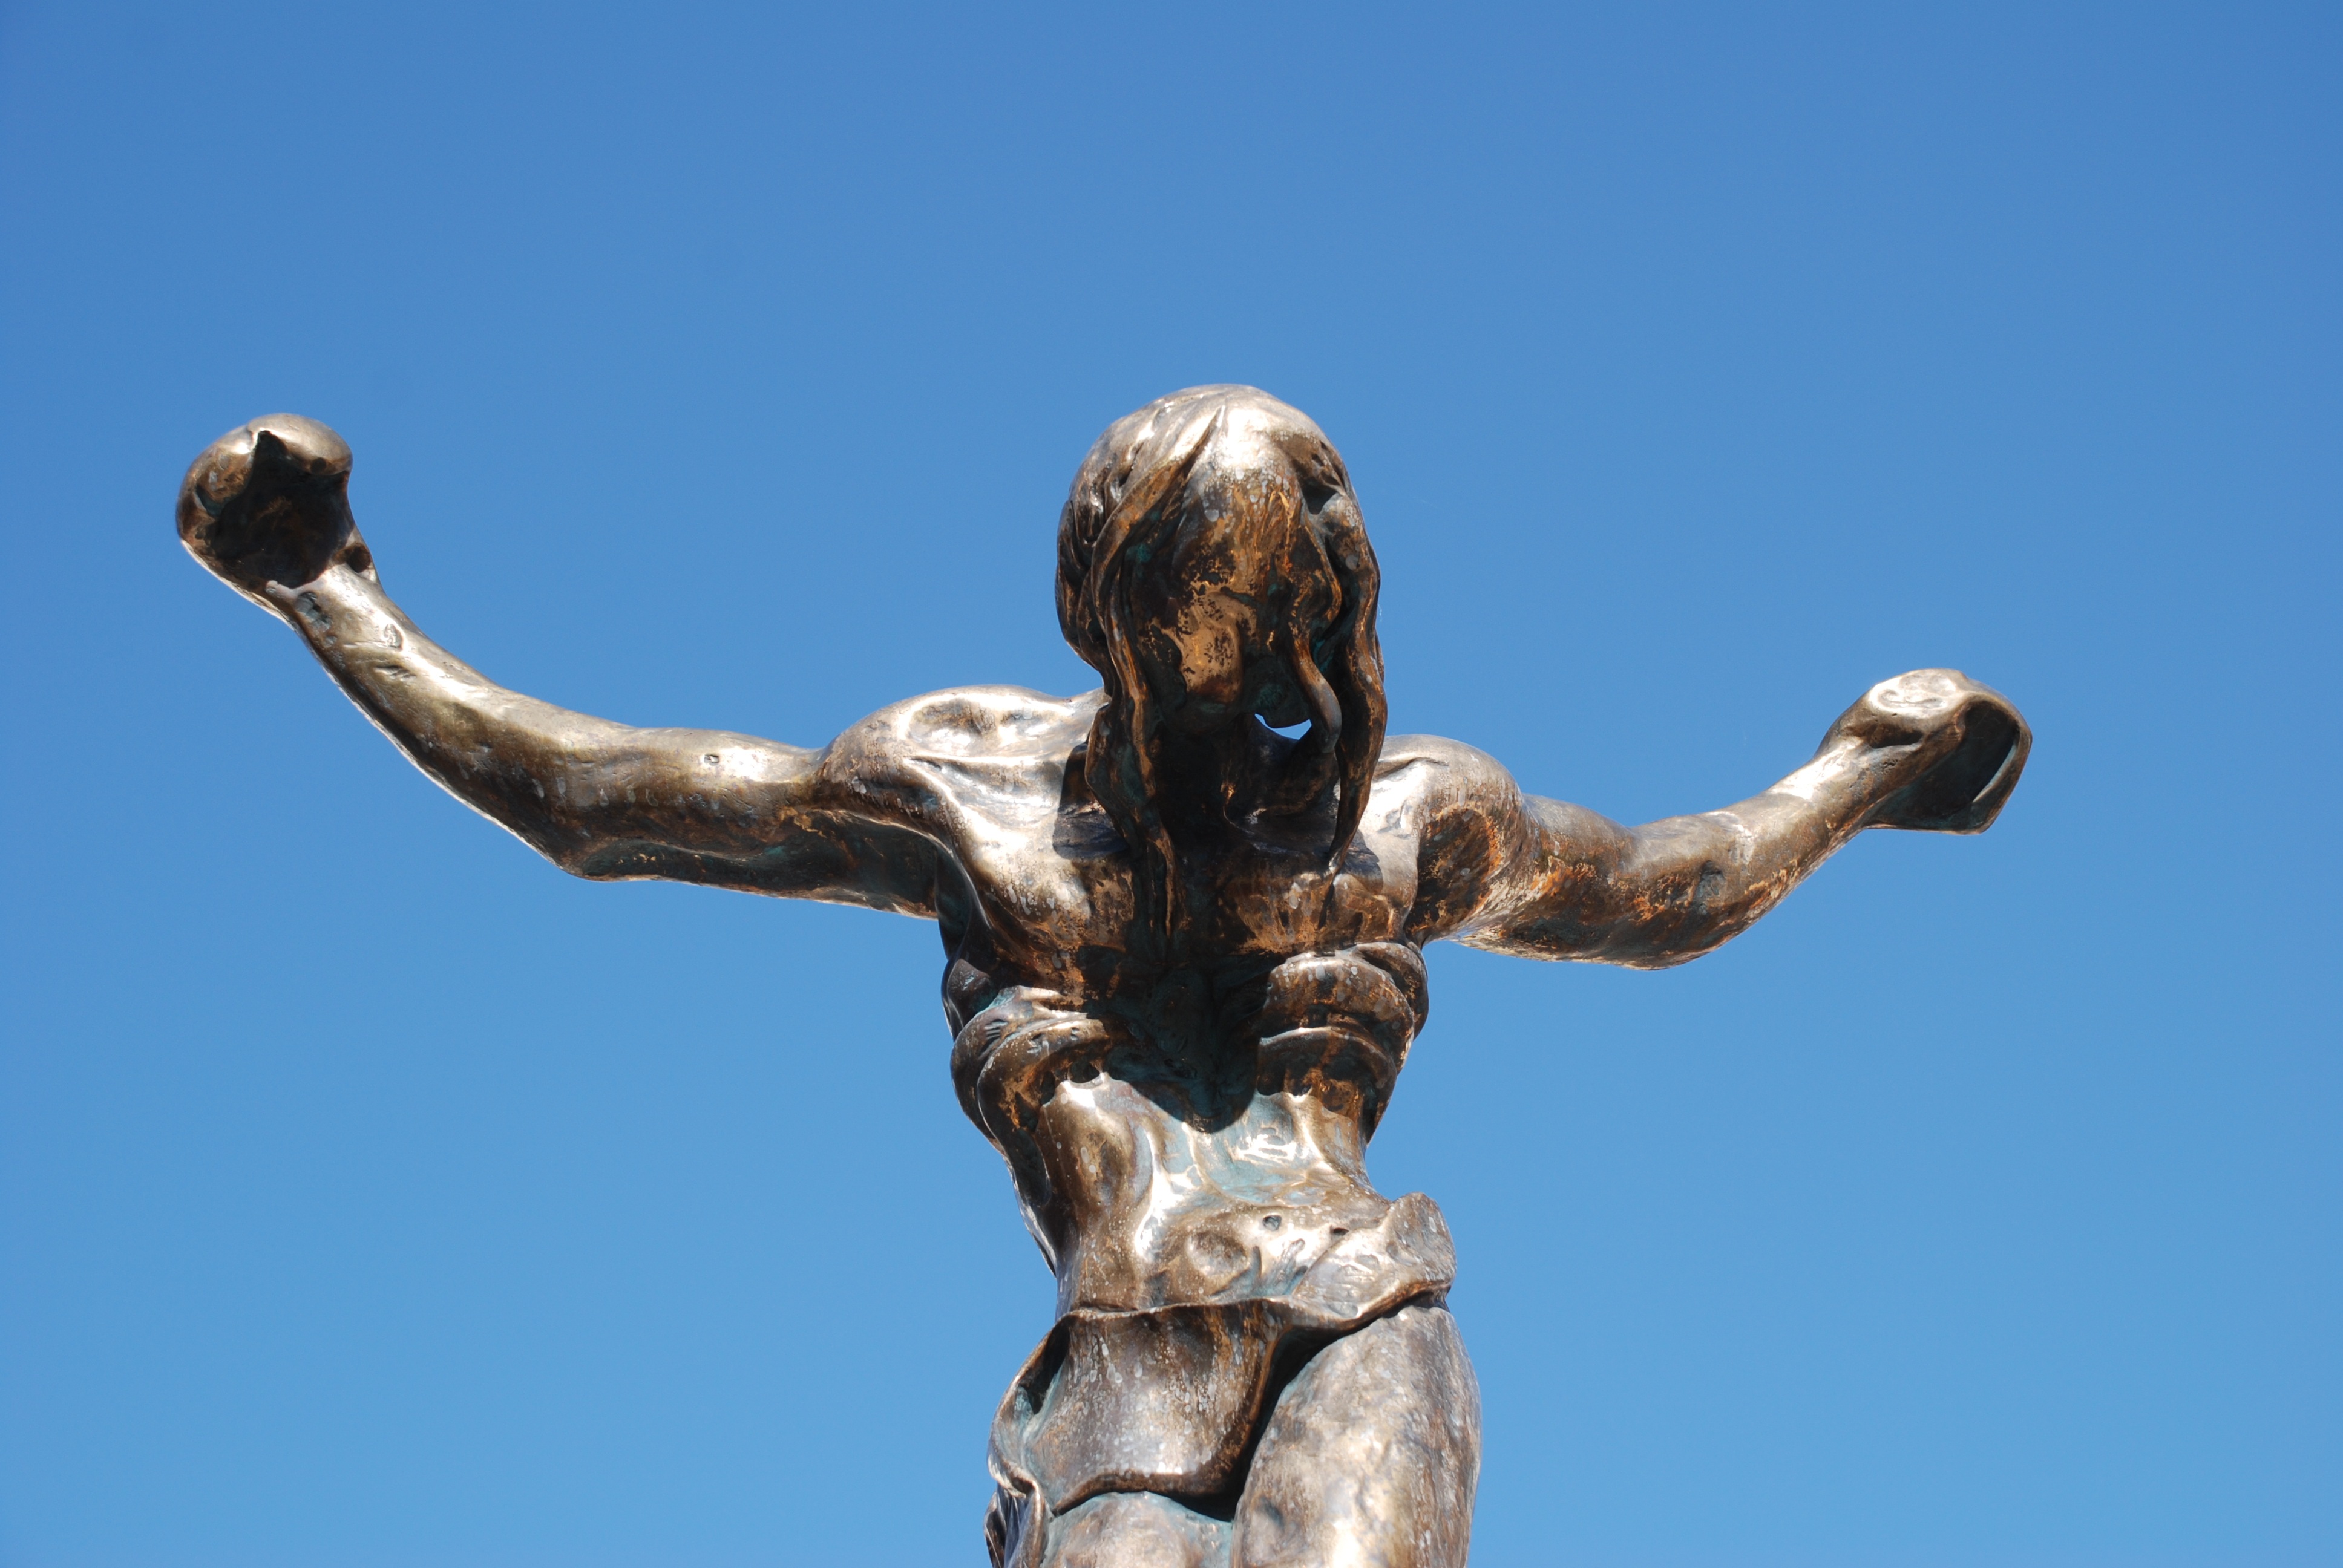
monument, statue, religion, modern, sculpture, christ, art, figure, cruz, gospel, dali